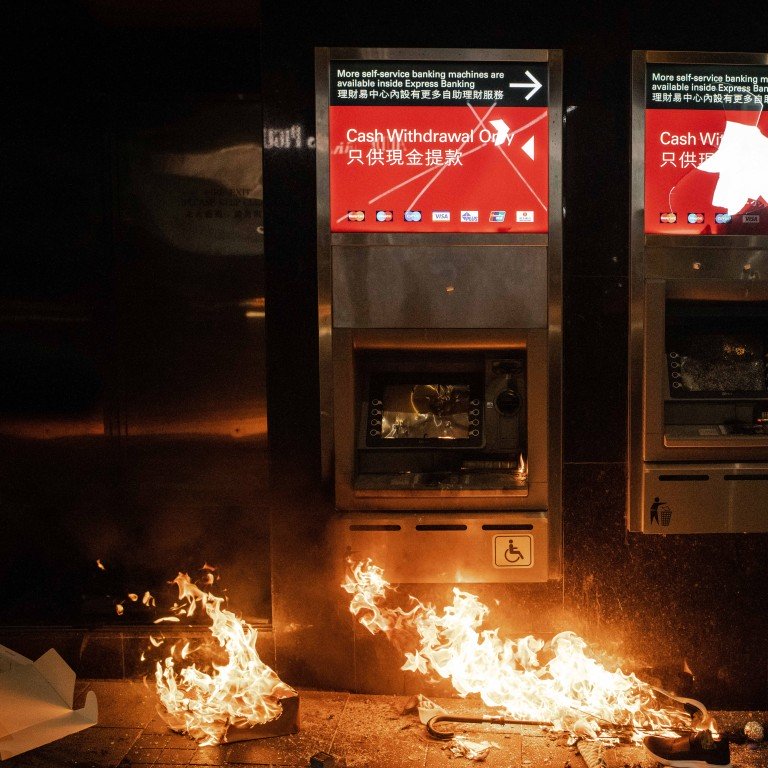
Label: urban_fire